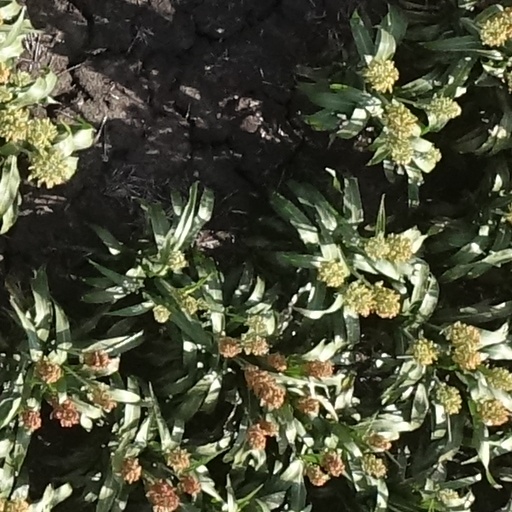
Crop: sorghum